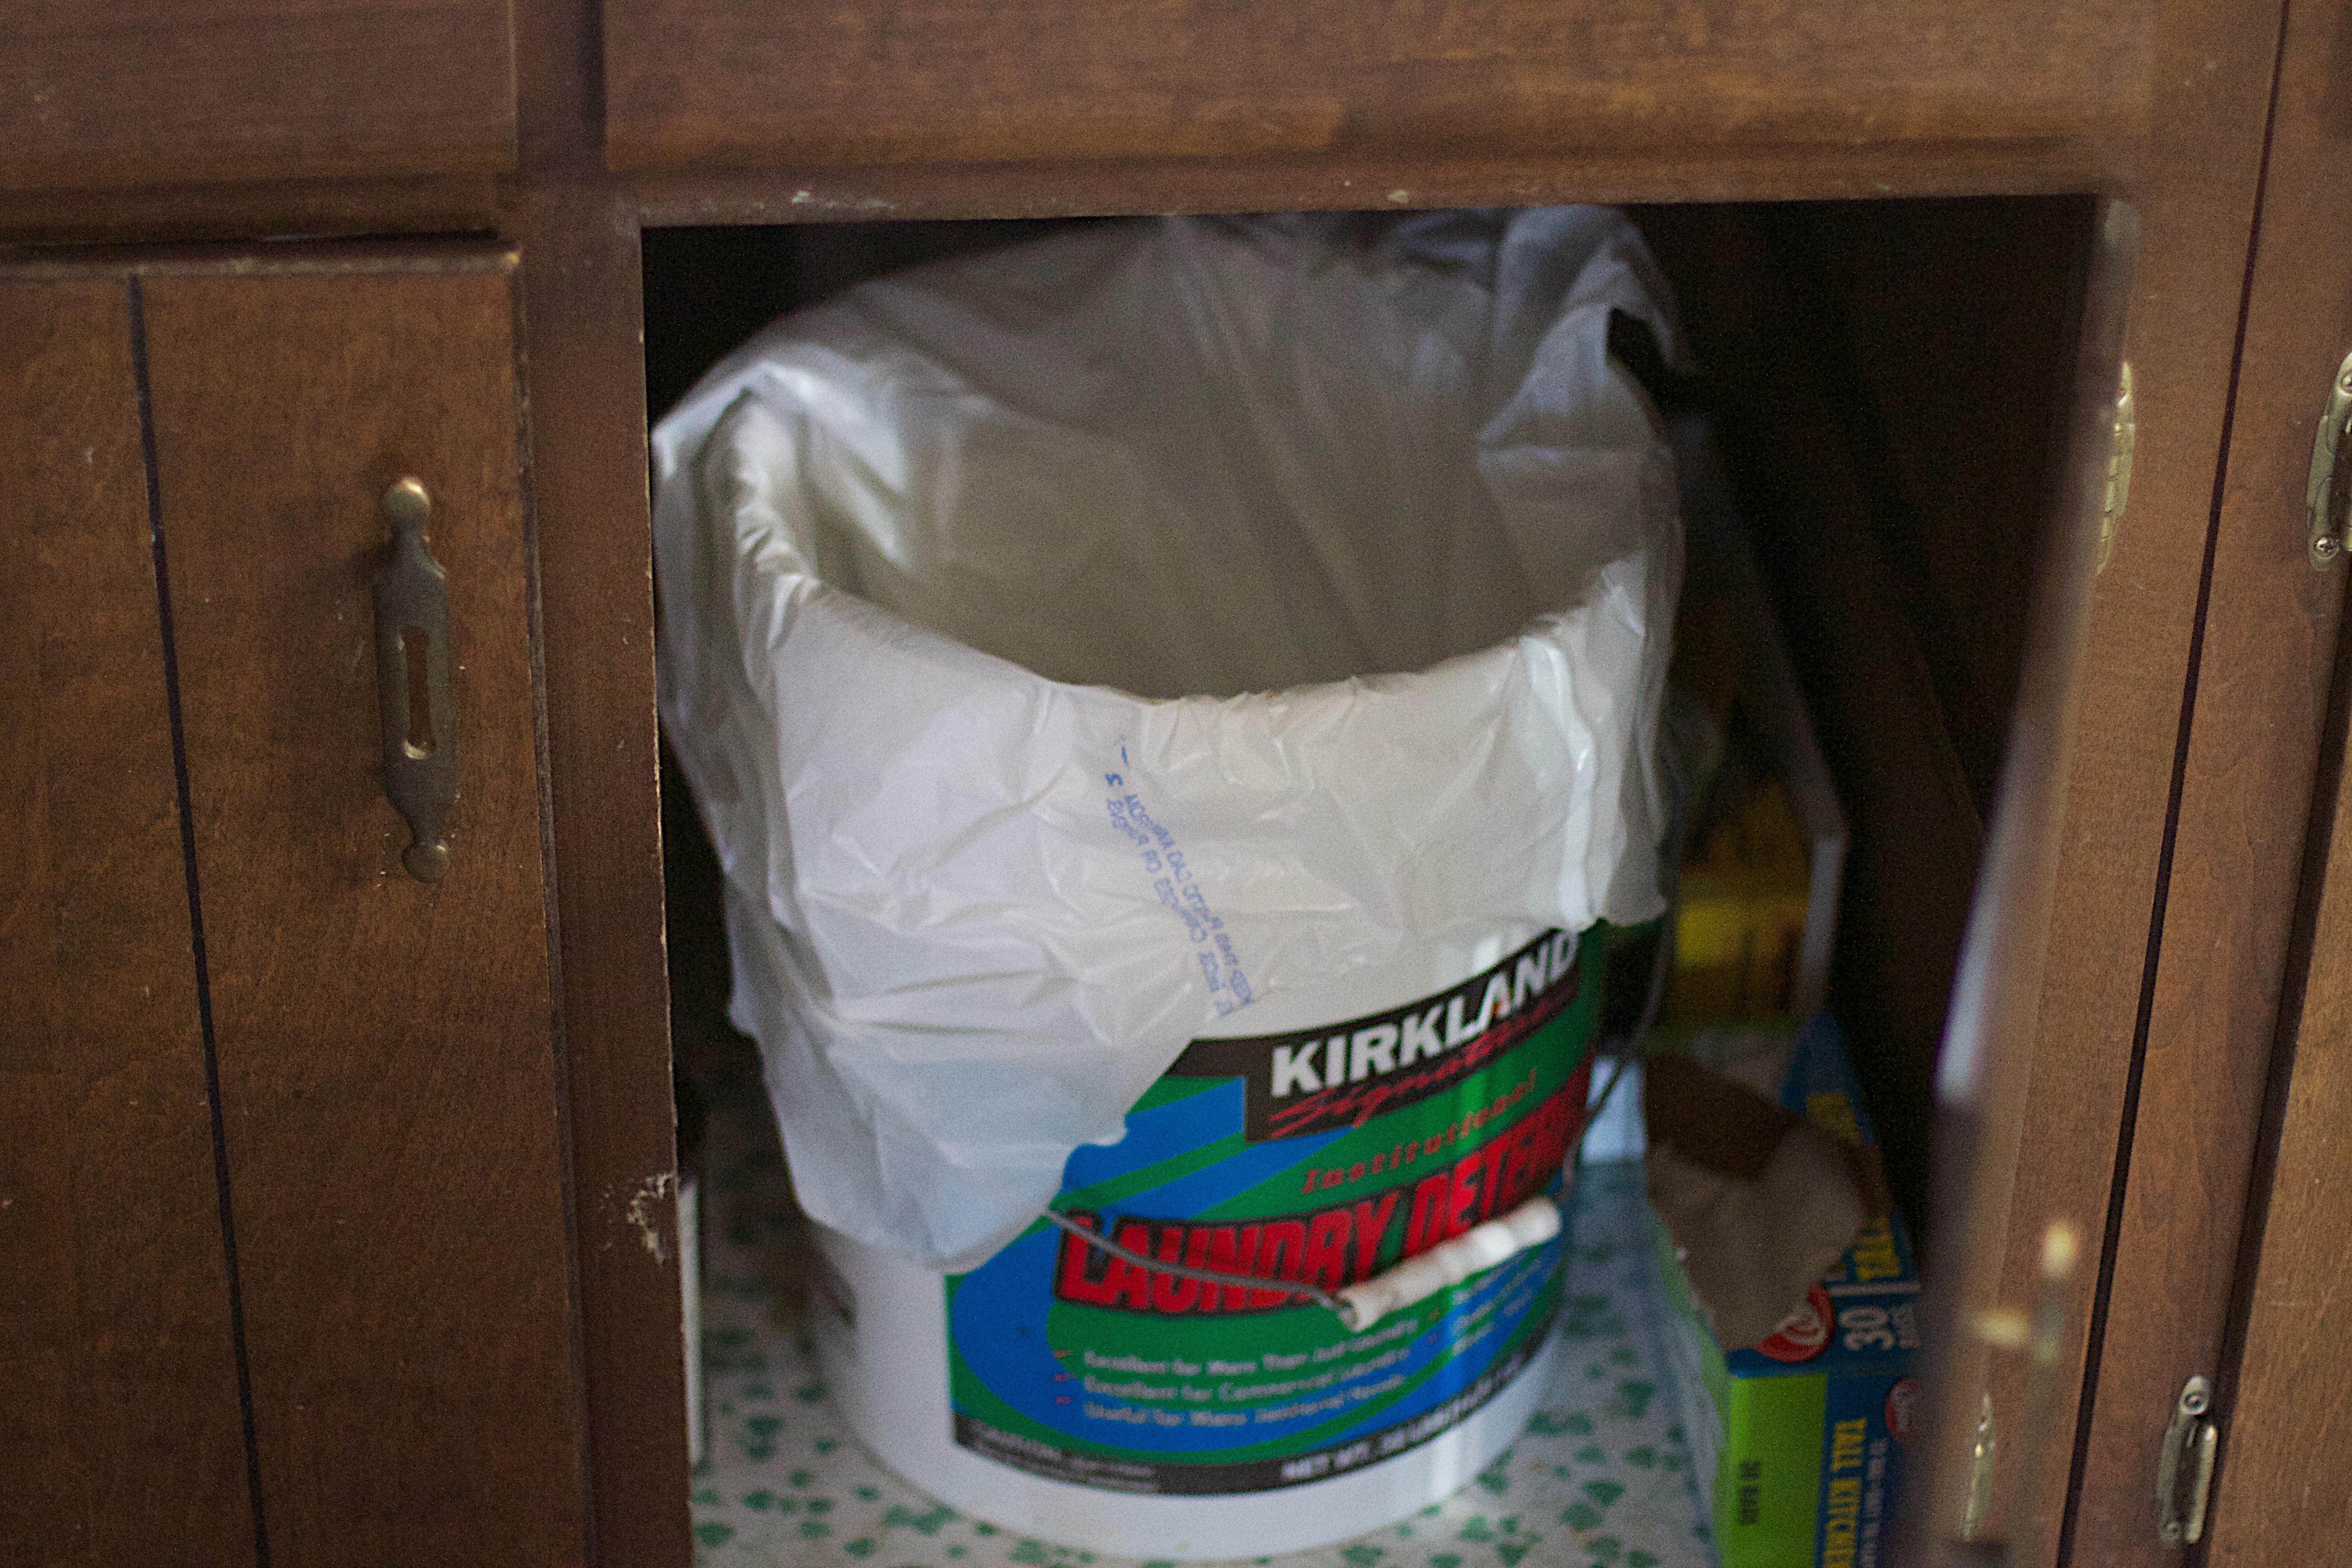
room, laundry, product